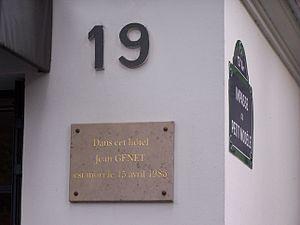
L'avenue Stéphen-Pichon est une voie située dans le quartier de la Salpêtrière du 13ᵉ arrondissement de Paris, près de la place d'Italie.